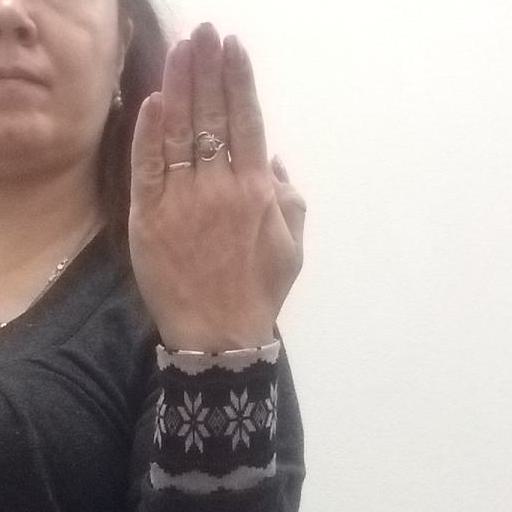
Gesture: stop_inverted